Machinima, Inc.

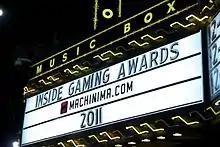
"2011 Inside Gaming Awards" presented by Machinima

In December 1999, id Software released "Quake III Arena". According to Paul Marino, executive director of the Academy of Machinima Arts & Sciences, filmmakers who had been using prior versions of the "Quake" series to record animated videos, then called ""Quake" movies", were initially excited, but the enthusiasm dampened when id announced that, in an attempt to curtail cheating in multiplayer video games, it would take legal action against anyone who released details of "Quake III"s networking code, which was included in the game's game demo file format. This precluded the use of custom demo-editing tools that had facilitated the creation of videos that used the older "Quake" and "Quake II" demo file formats, slowing the release of new "Quake" movies. Another contributing factor to this decline was that the self-referential nature of the gameplay-related situations and commentary of "Quake" movies was losing novelty. Marino explained bluntly that "the joke was getting old". Therefore, the "Quake" movie community needed to reinvent itself.